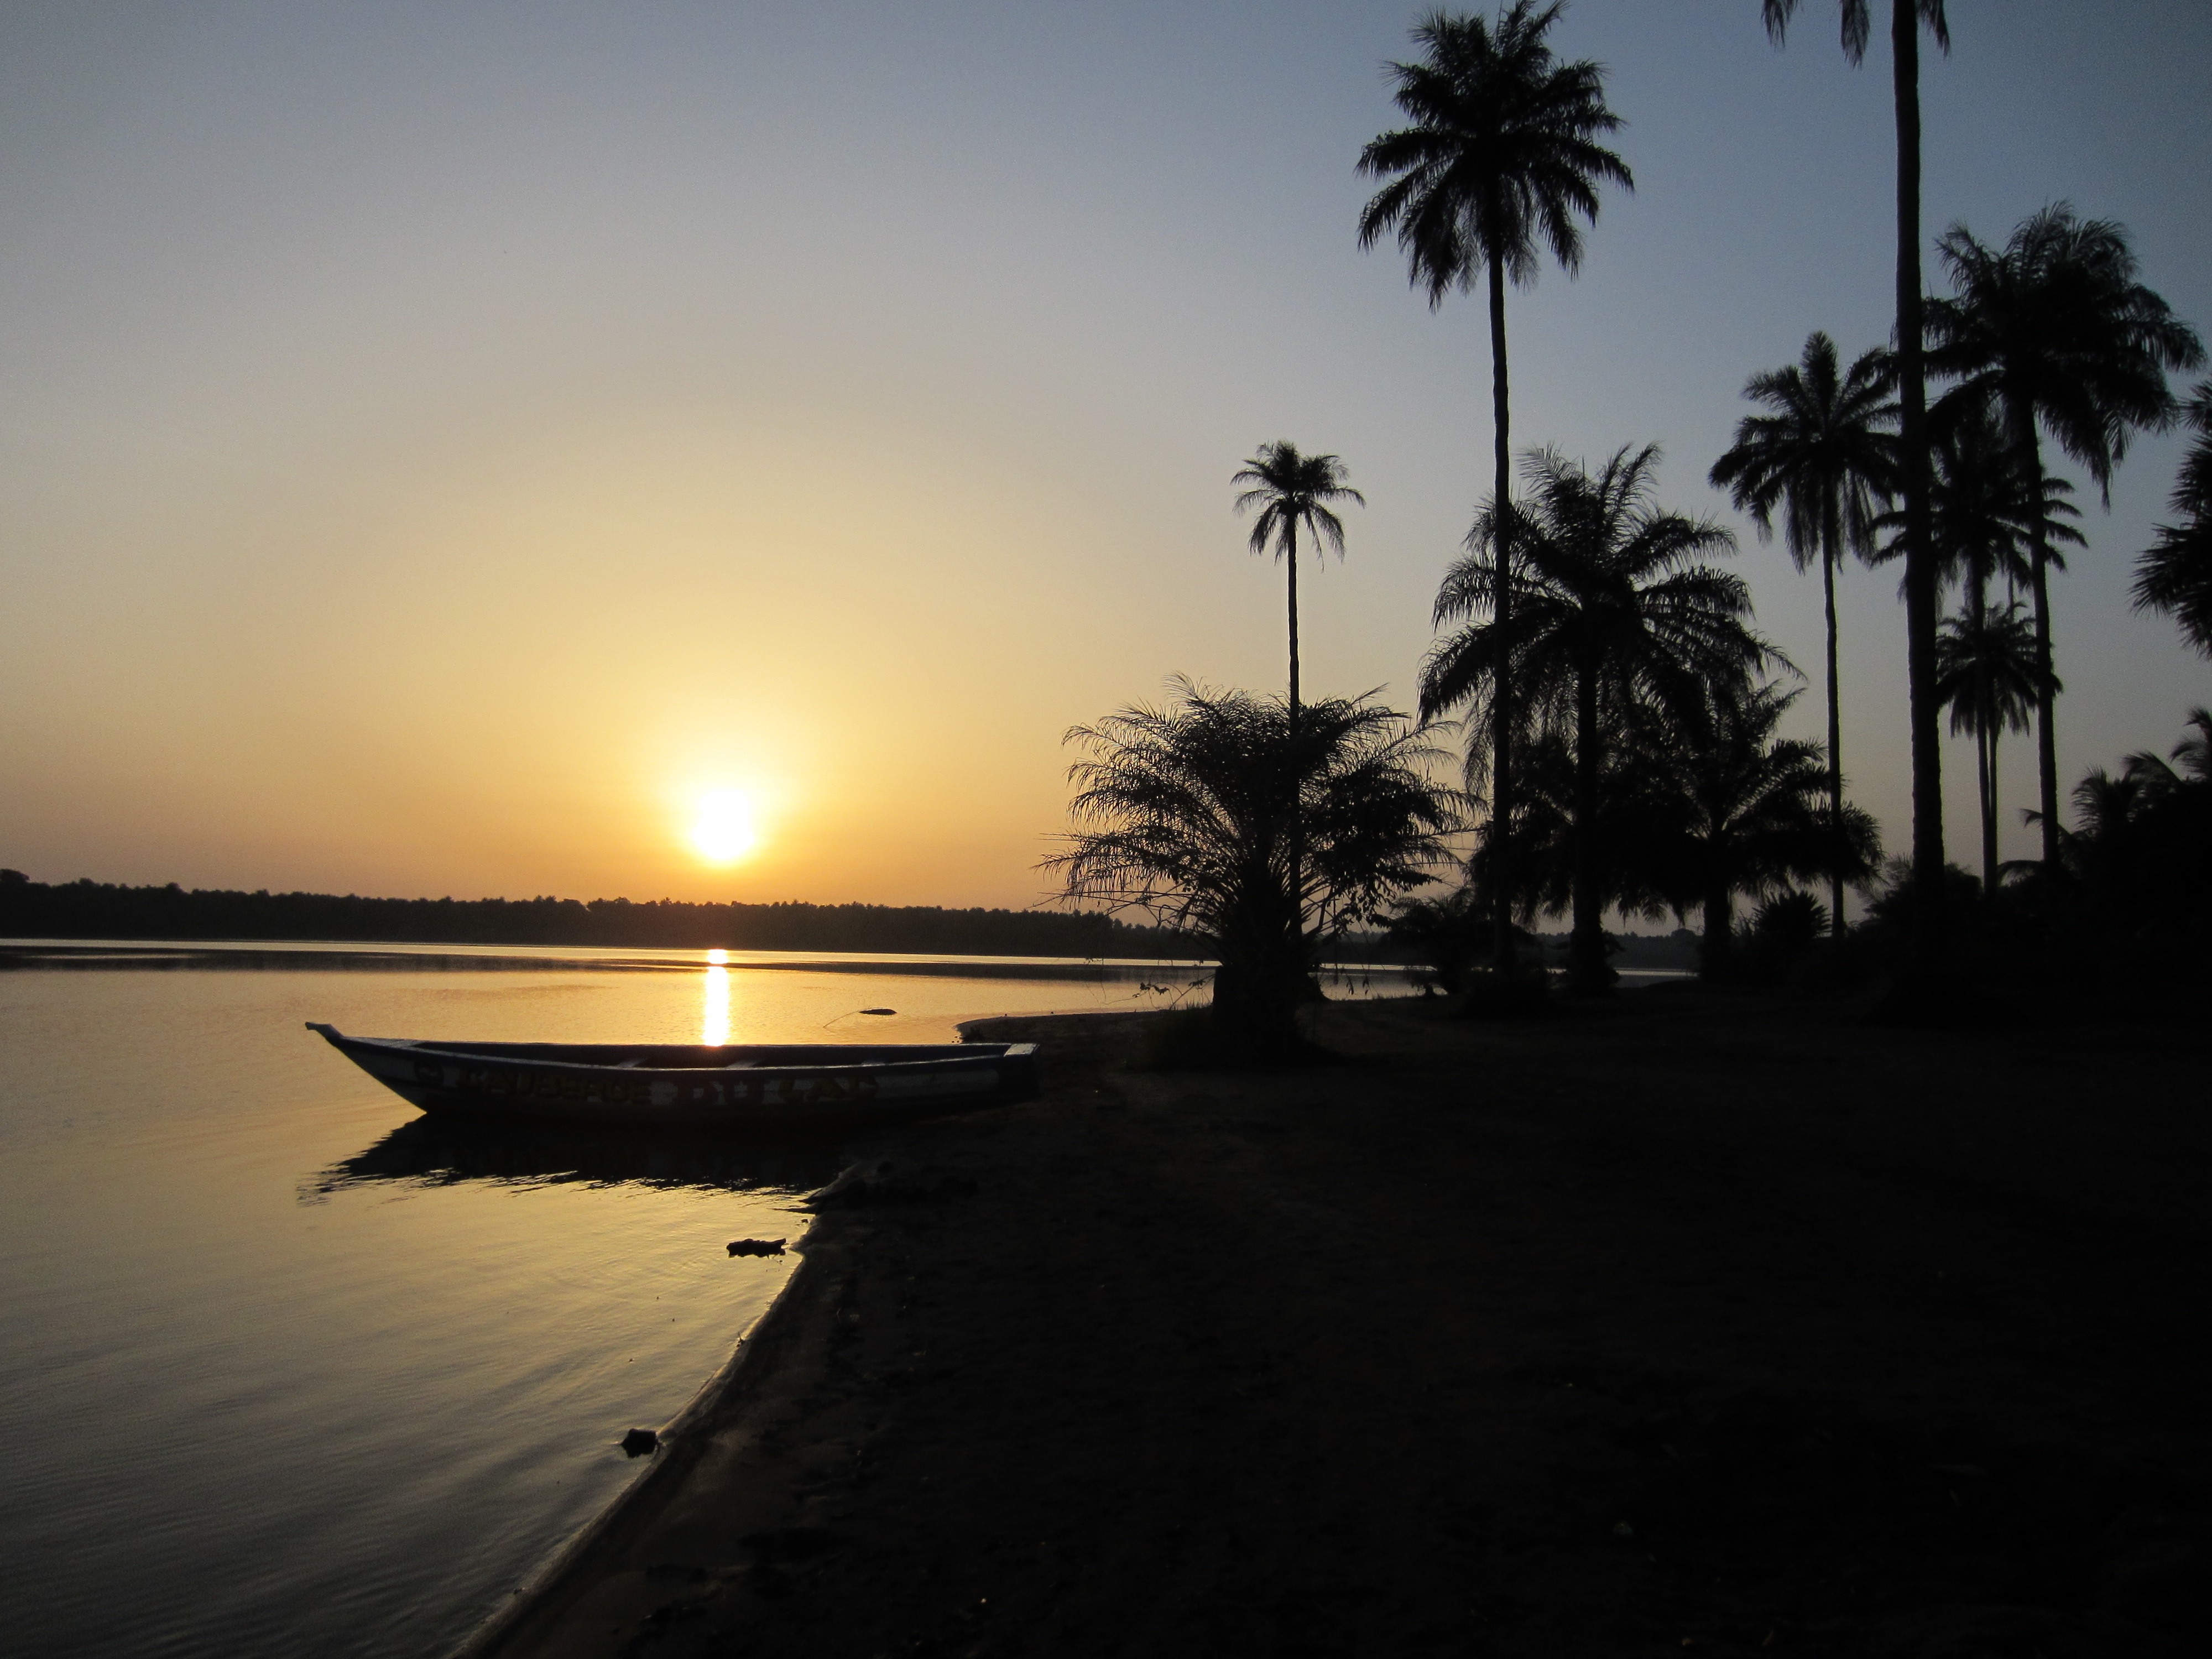
beach, sea, coast, tree, ocean, horizon, sun, sunrise, sunset, sunlight, morning, dawn, dusk, evening, africa, bay, guinea, palm trees, arecales